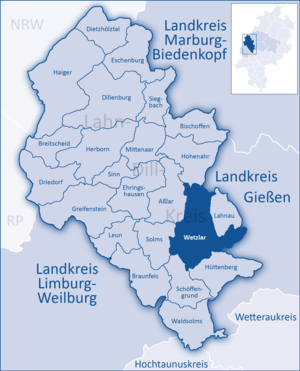
Wetzlar
Wetzlars beliggenhed i Lahn-Dill-Kreis
Wetzlar er en by i den tyske delstat Hessen med 51.545 indbyggere ved floden Lahn.